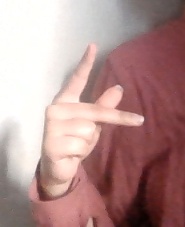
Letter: dha